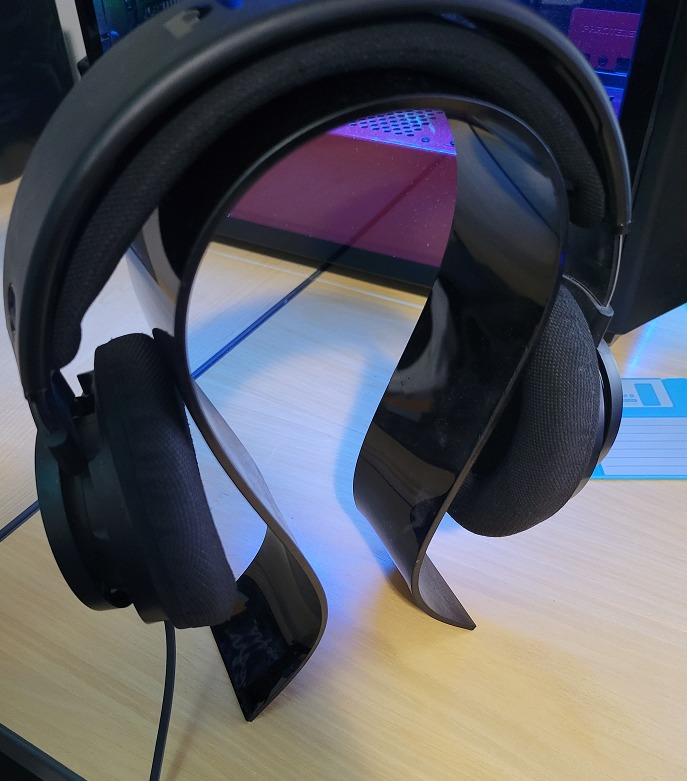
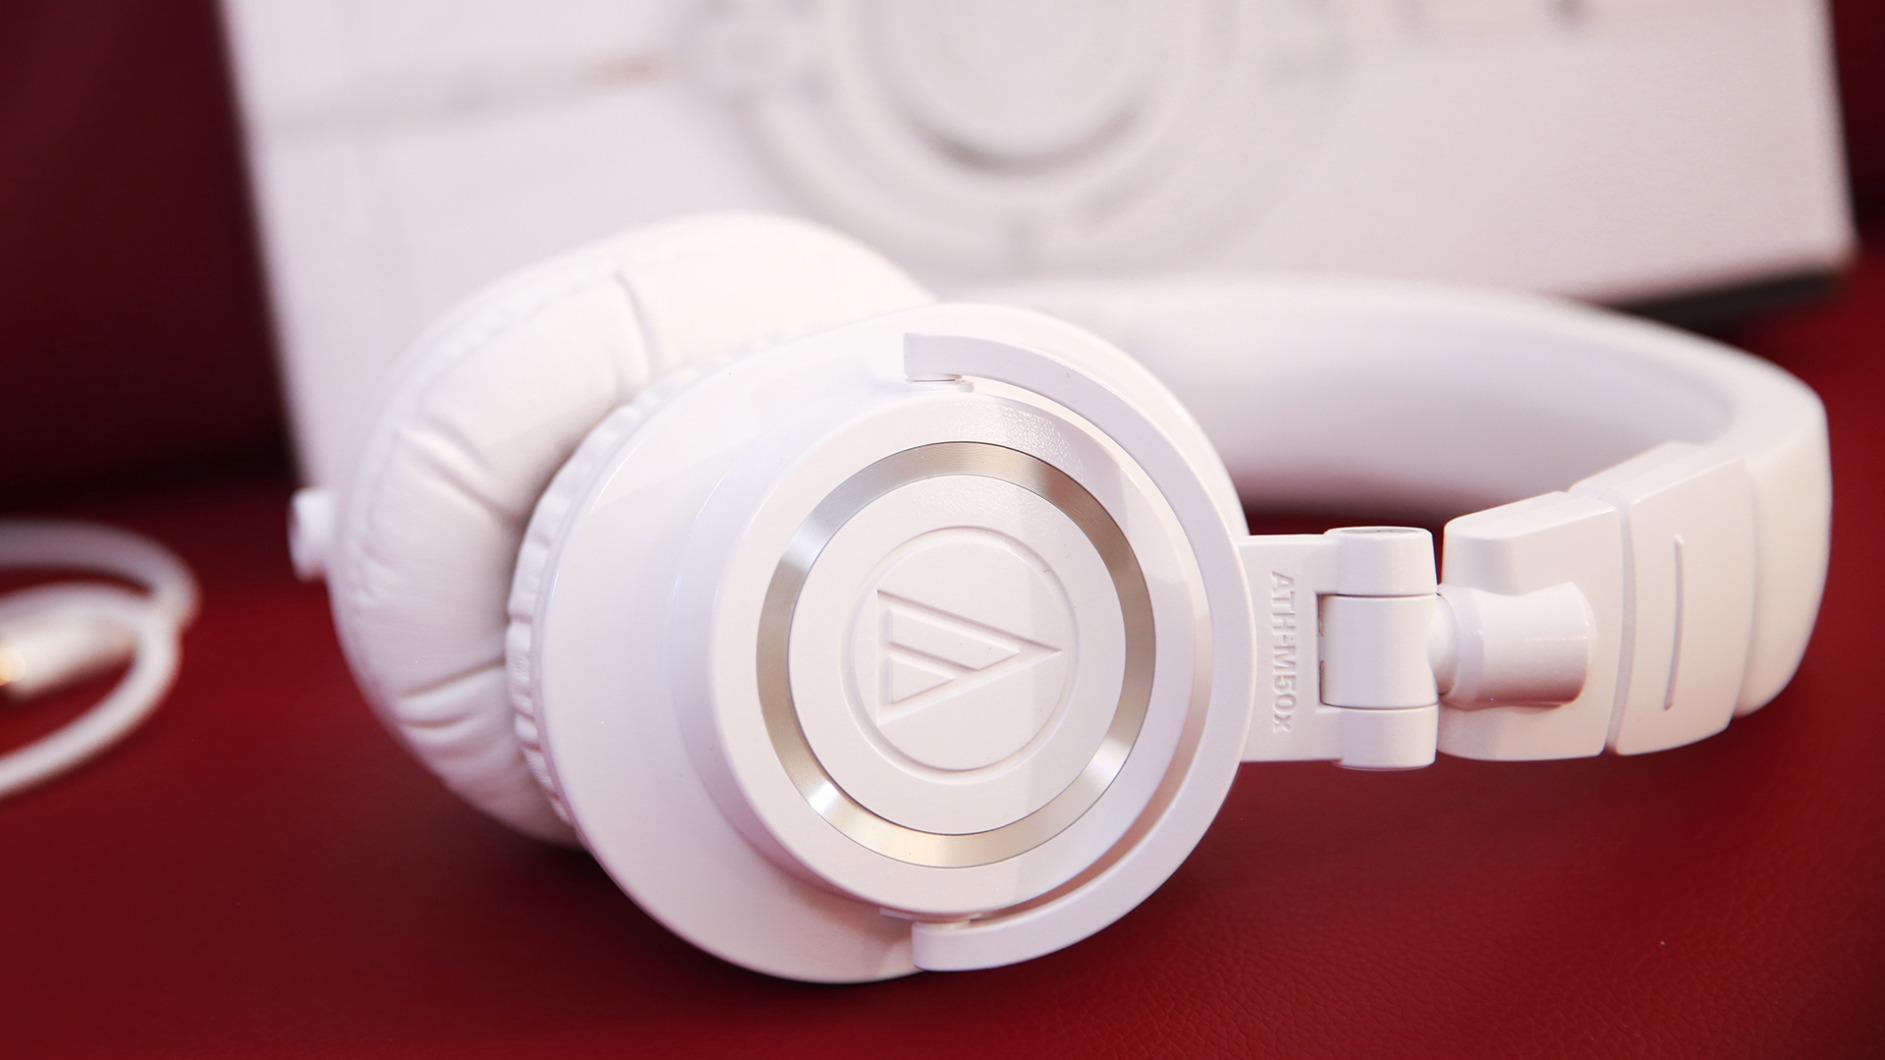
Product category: headphones
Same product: no